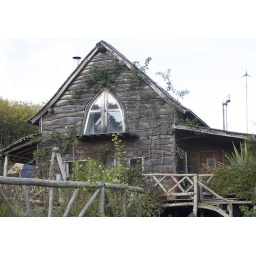
Ben Law's self-built wooden house in Prickly Nut Wood, as seen on Grand Designs